Chetwode Islands

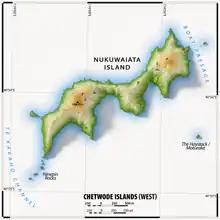
Map of the Chetwode Islands / West

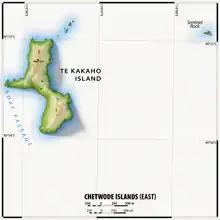
Map of the Chetwode Islands / East

The group consists of Nukuwaiata Island (to the southwest), rising to , and Te Kakaho Island (highest elevation ) to the northeast. The remaining islets are tiny in comparison. All of the Chetwode Islands are a nature reserve.